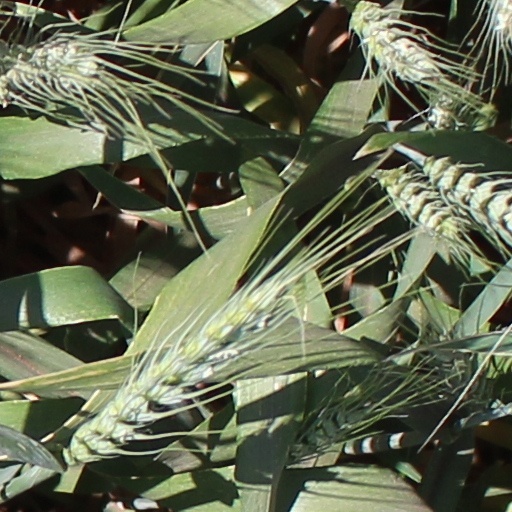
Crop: wheat